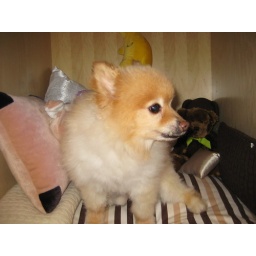
We took out the door in one of the kitchen cabinet to make this a BB room